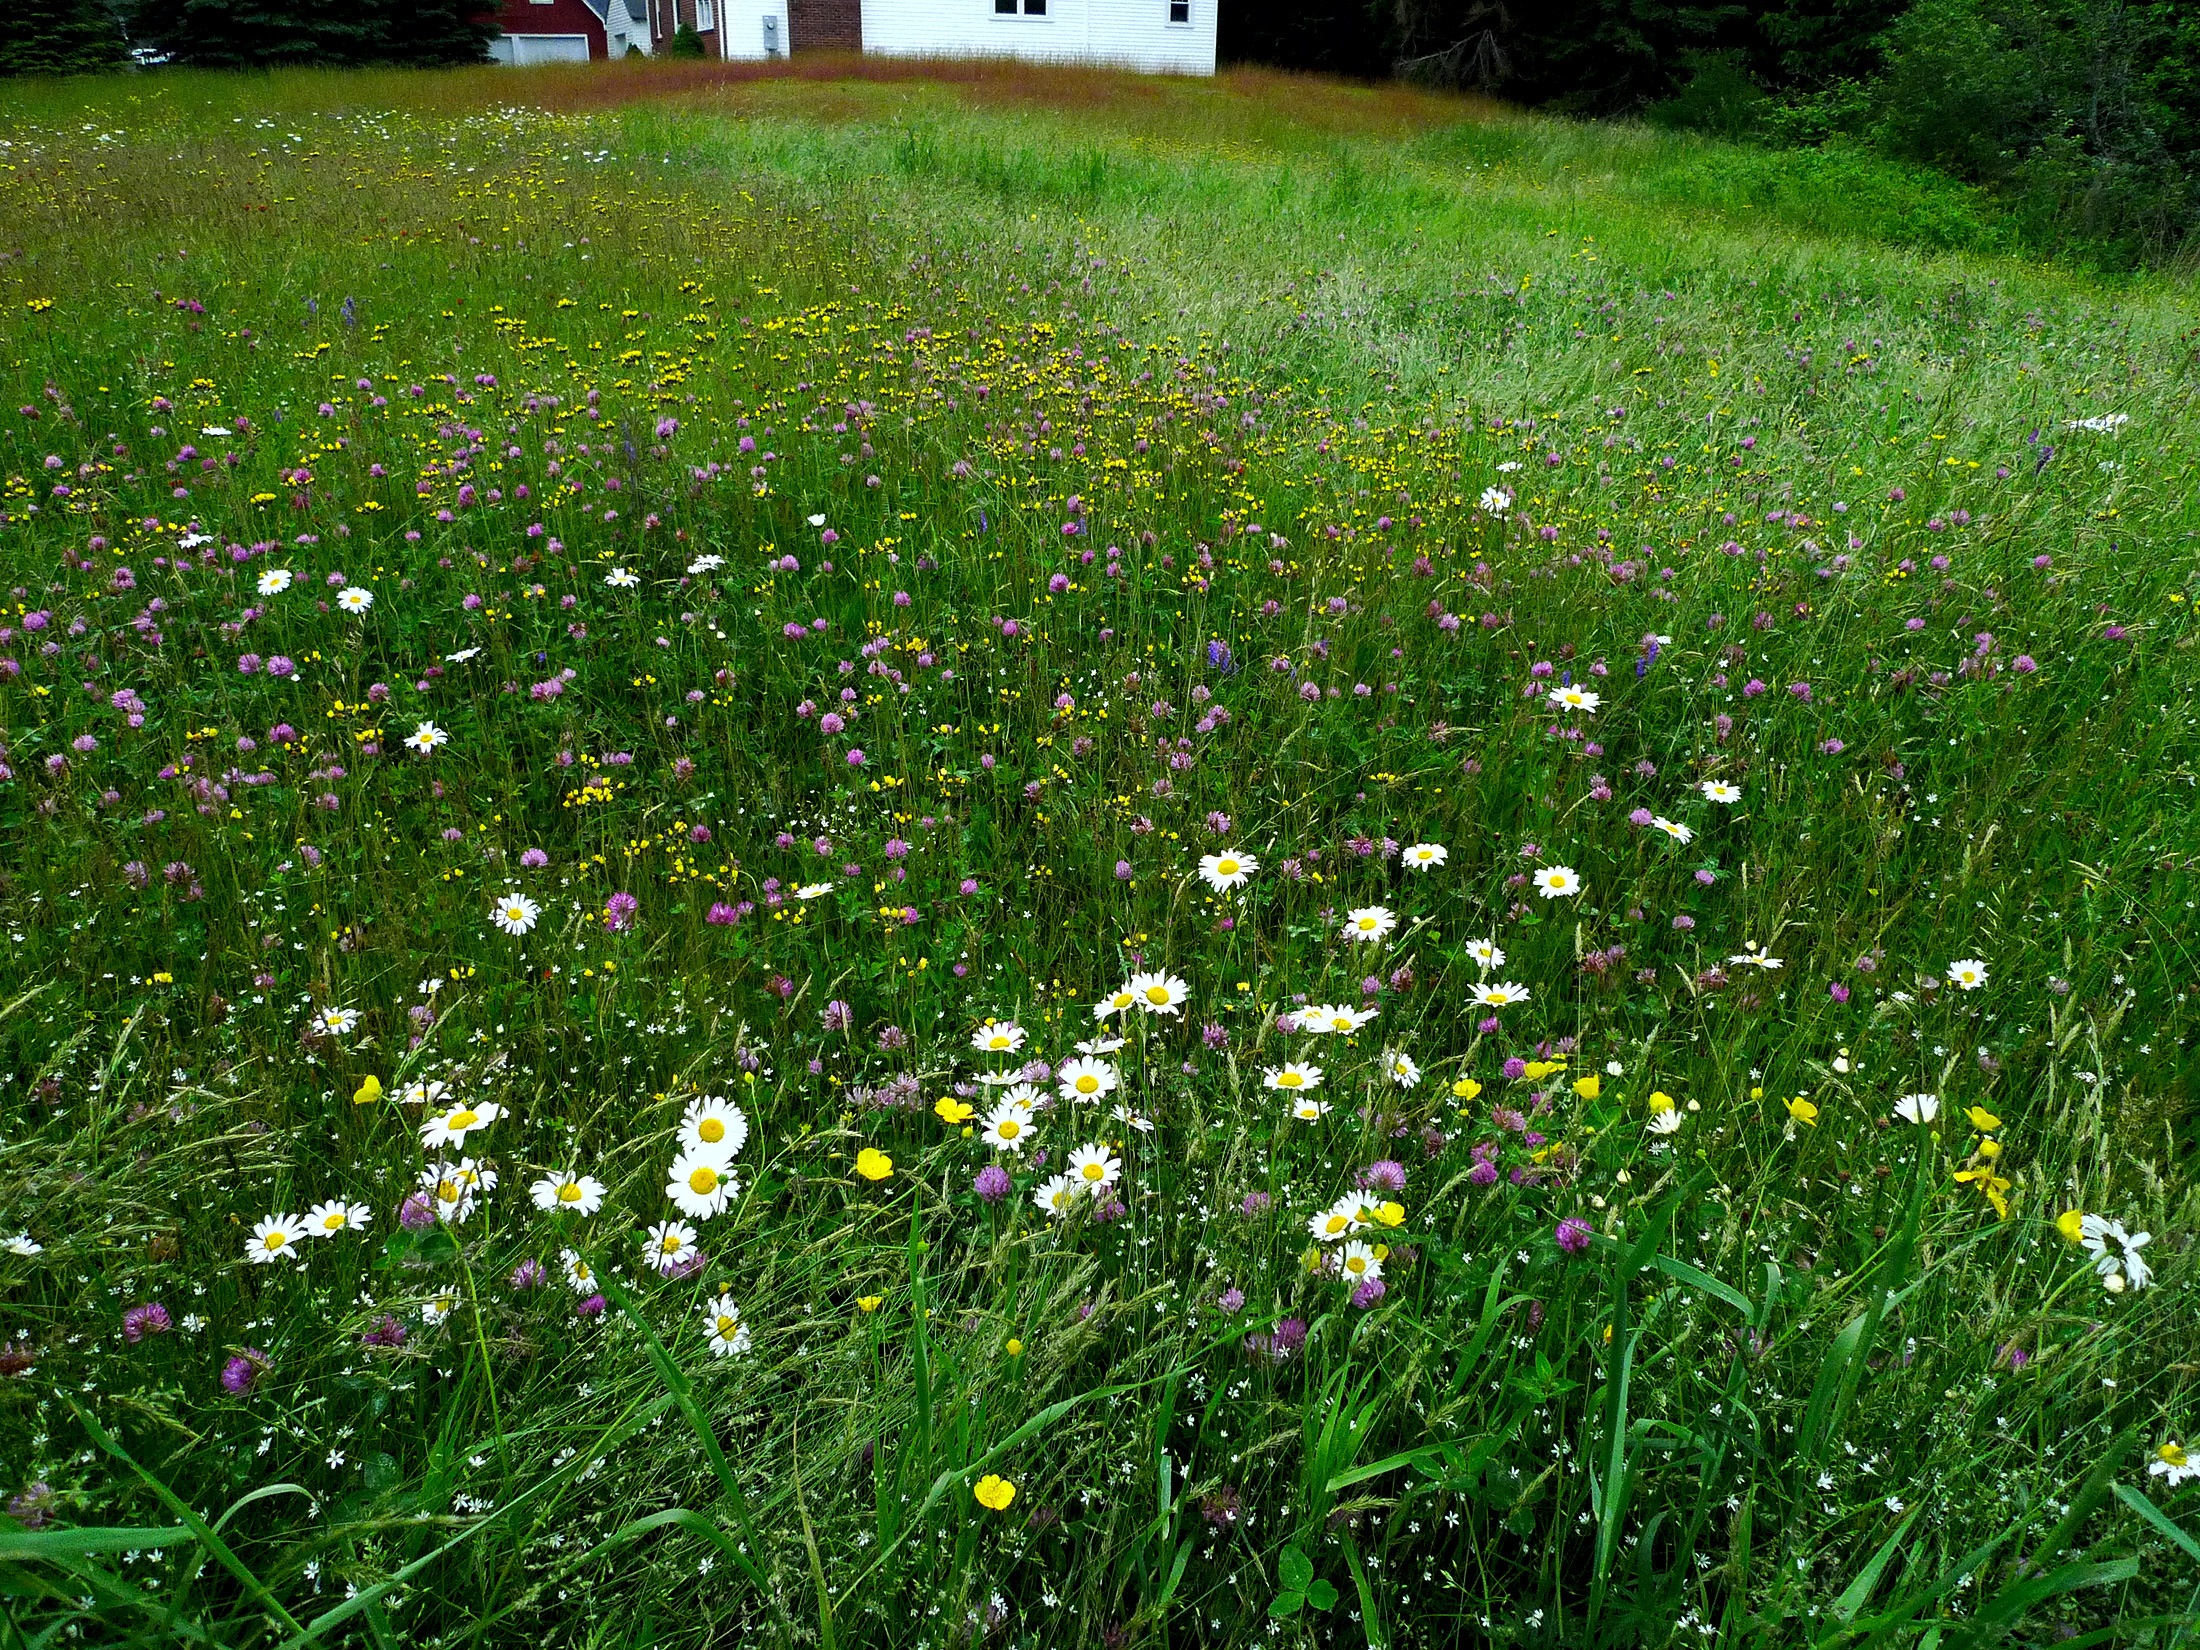
nature, grass, plant, field, lawn, meadow, prairie, sunlight, flower, daisy, green, pasture, botany, garden, flora, wildflower, grassland, woodland, habitat, rural area, annual plant, natural environment, grass family